Zwentibold

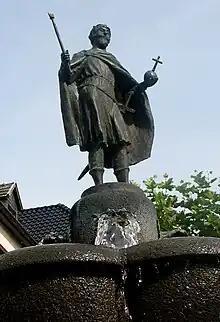
Zwentibold fountain in Münstereifel

In the summer of 893 Arnulf received pleas of intervention against Wido of Spoleto from Pope Formosus and Berengar of Friuli, king of Italy. Arnulf sent Zwentibold down the Brenner Pass with an army who joined forces with Berengar in Verona. The two marched to Wido's capital, Pavia, and besieged it unsuccessfully, finally abandoning the siege. According to Liutprand of Cremona, Zwentibold accepted money from Wido in order to leave, although it is not clear if it was in the form of a personal bribe or a tribute to his father. Zwentibold's retreat was nonetheless seen as a failure, but after learning details of the campaign, Arnulf summoned a stronger army and personally led it to Italy and took Pavia a few months later.